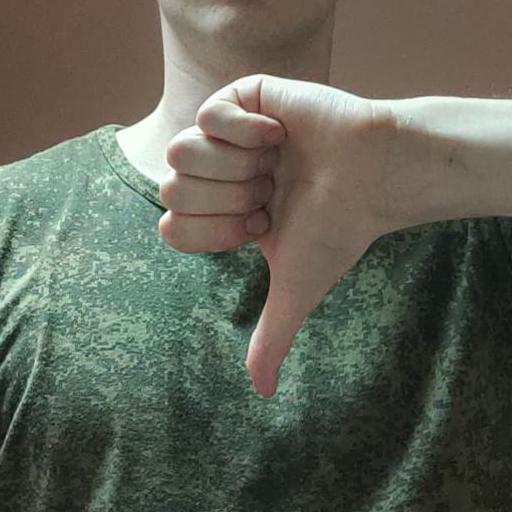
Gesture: dislike